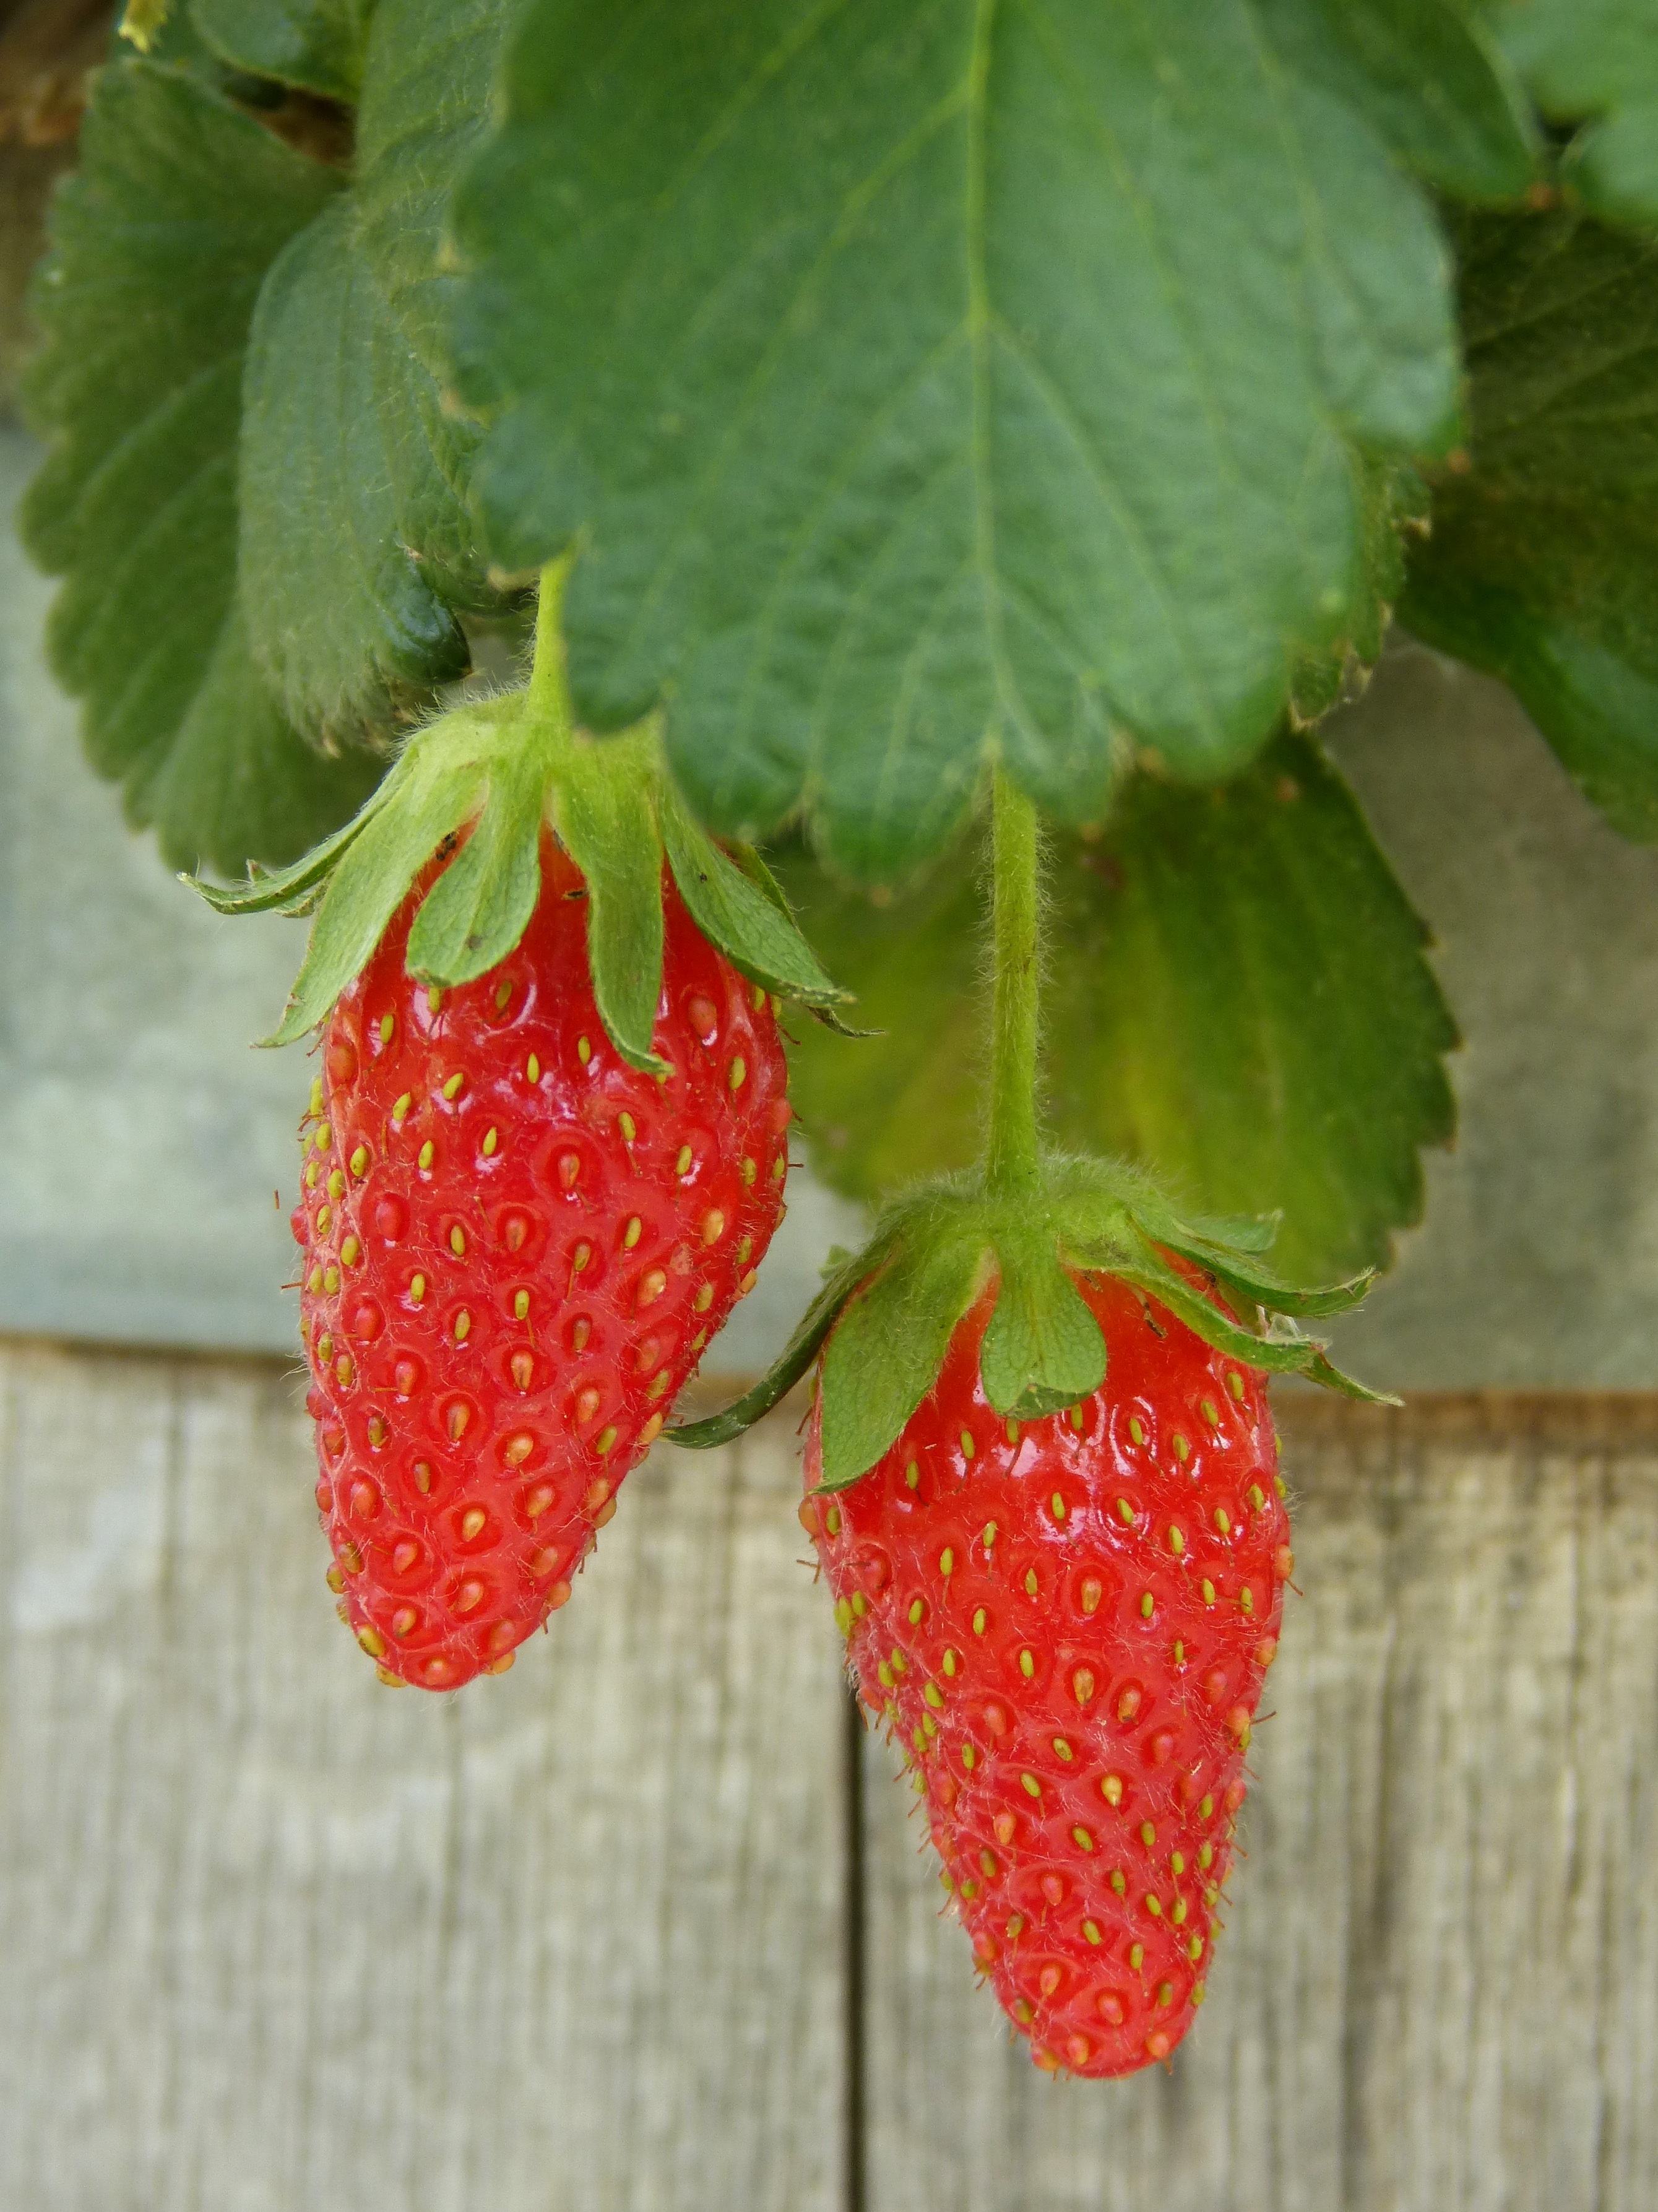
plant, fruit, leaf, flower, food, produce, fresh, strawberry, strawberries, red fruit, flowering plant, cask, land plant